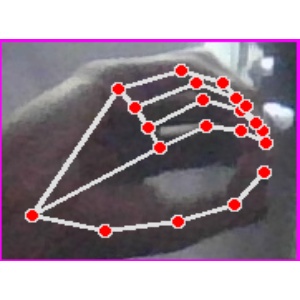
अक्षर: ठ